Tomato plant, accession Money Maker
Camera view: vertical (180 deg); turntable rotation: 30 degrees
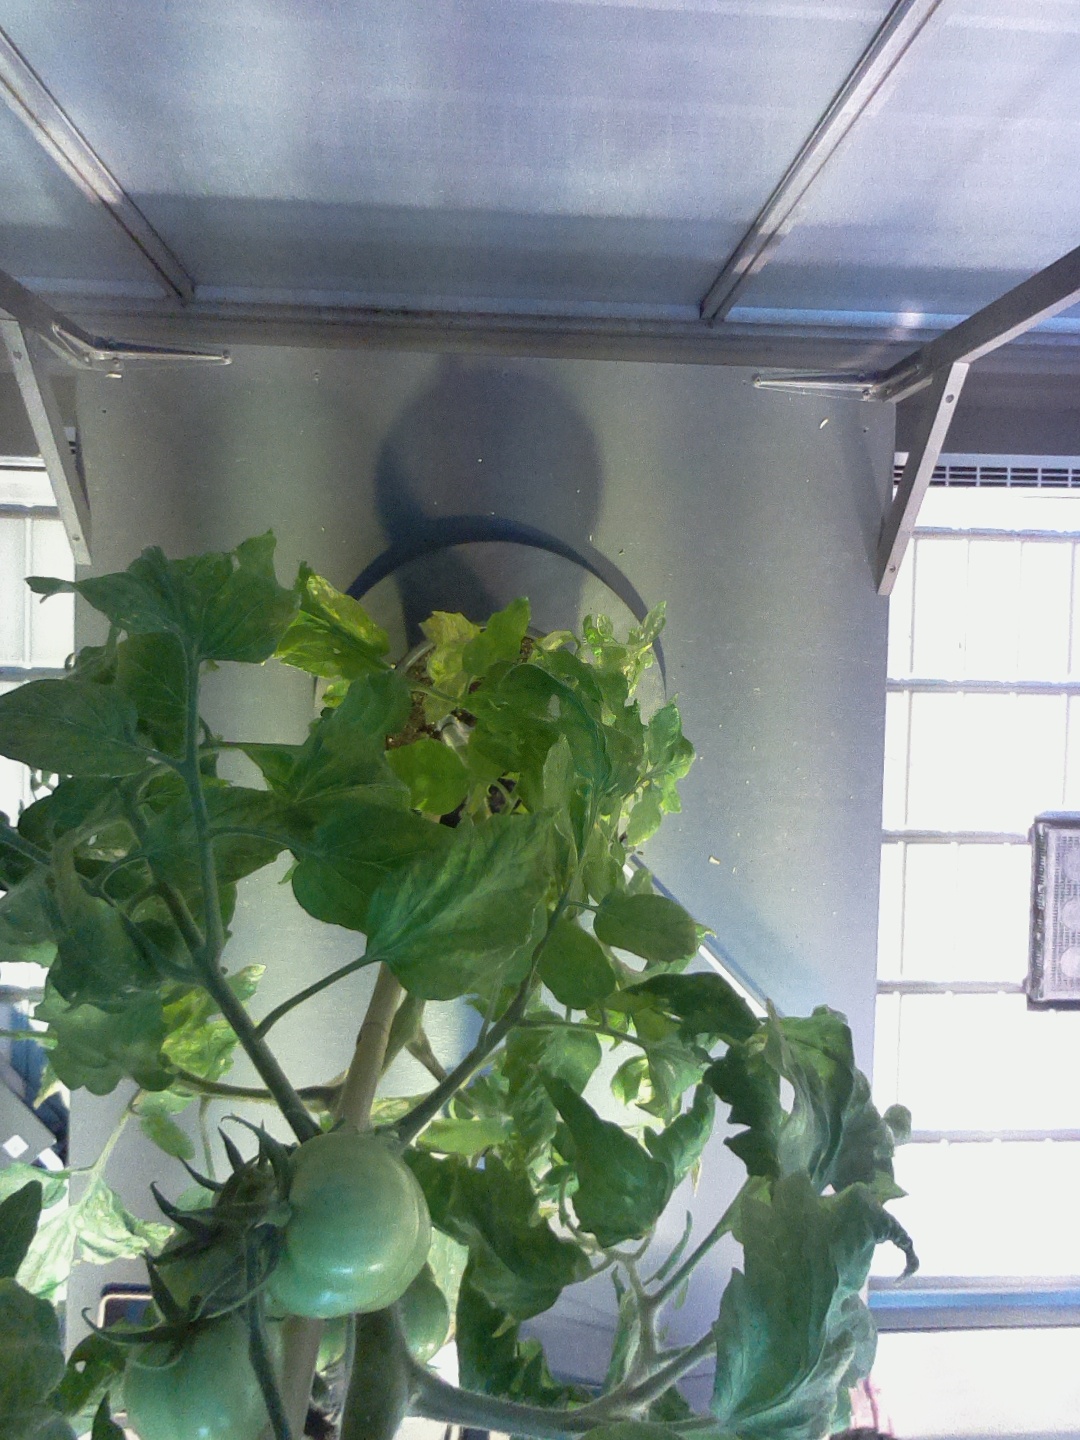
BBCH growth stage 78: 80% -90% of final fruit size